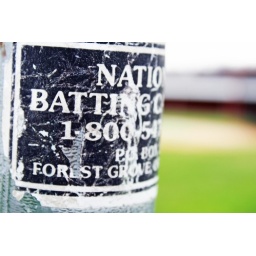
A close up of a pole with a baseball field in the back.